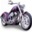
Label: motorcycle